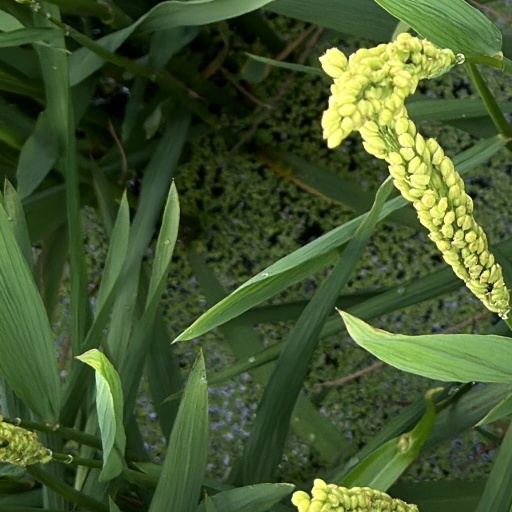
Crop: rice